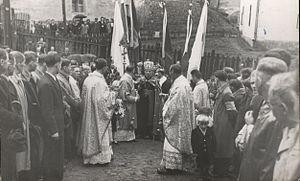
La 14ᵉ division SS ou la division « Galicie » — en ukrainien : 14-та гренадерська дивізія Ваффен СС «Галичина» — est l'une des 38 divisions de la Waffen-SS durant la Seconde Guerre mondiale.